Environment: real
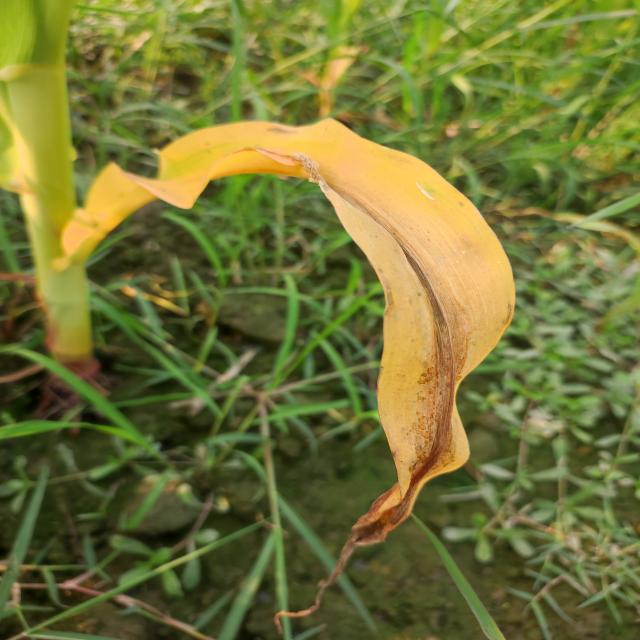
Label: nitrogen_deficiency